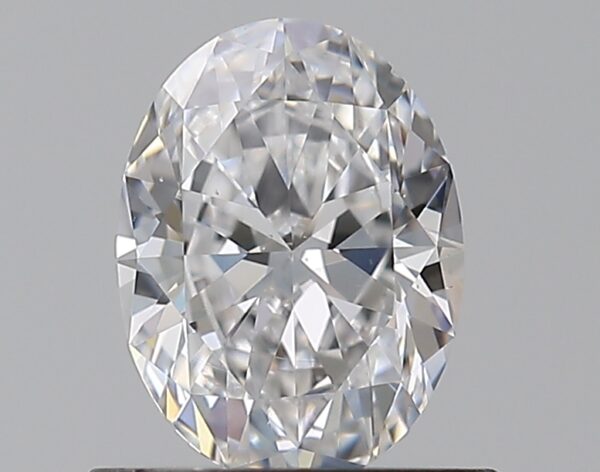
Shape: oval
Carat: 0.7
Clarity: VS2
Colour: D
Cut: EX
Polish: VG
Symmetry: VG
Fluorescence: N
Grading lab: GIA
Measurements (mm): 6.73 x 5.01 x 3.07